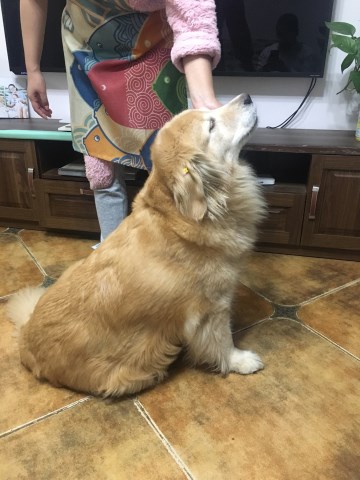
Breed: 5355-n000126-golden_retriever